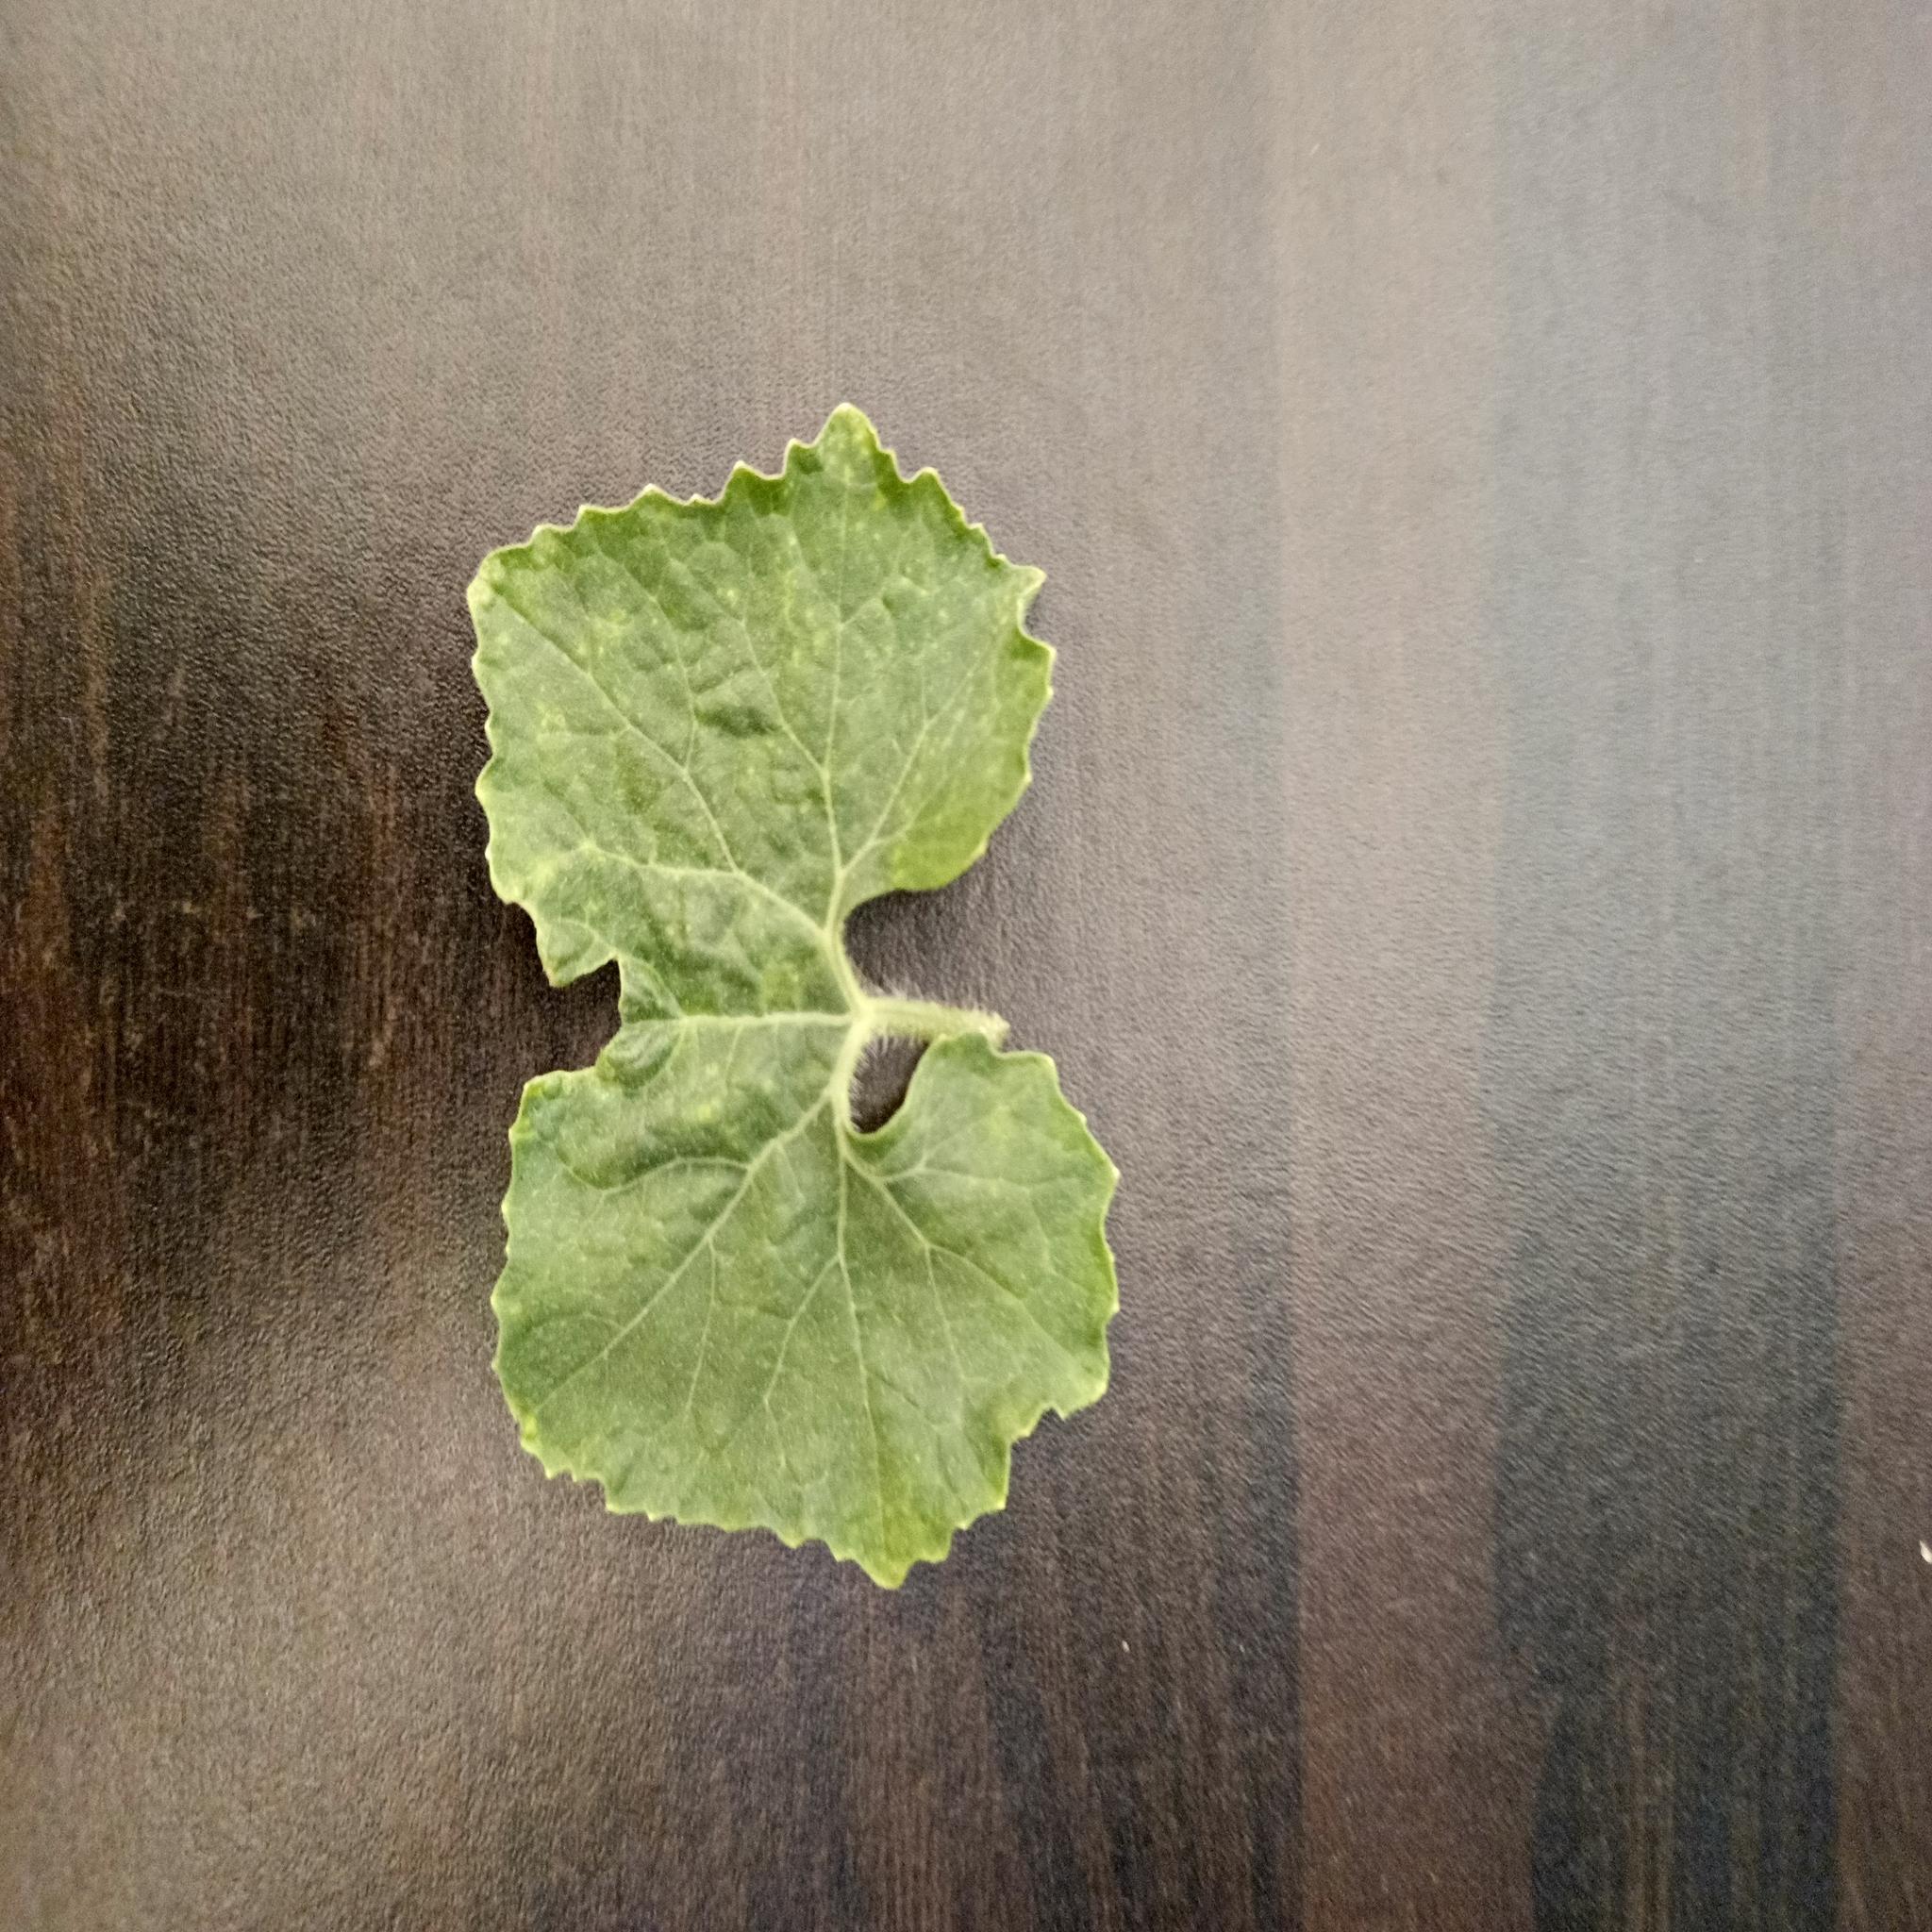
Label: Leaf curl